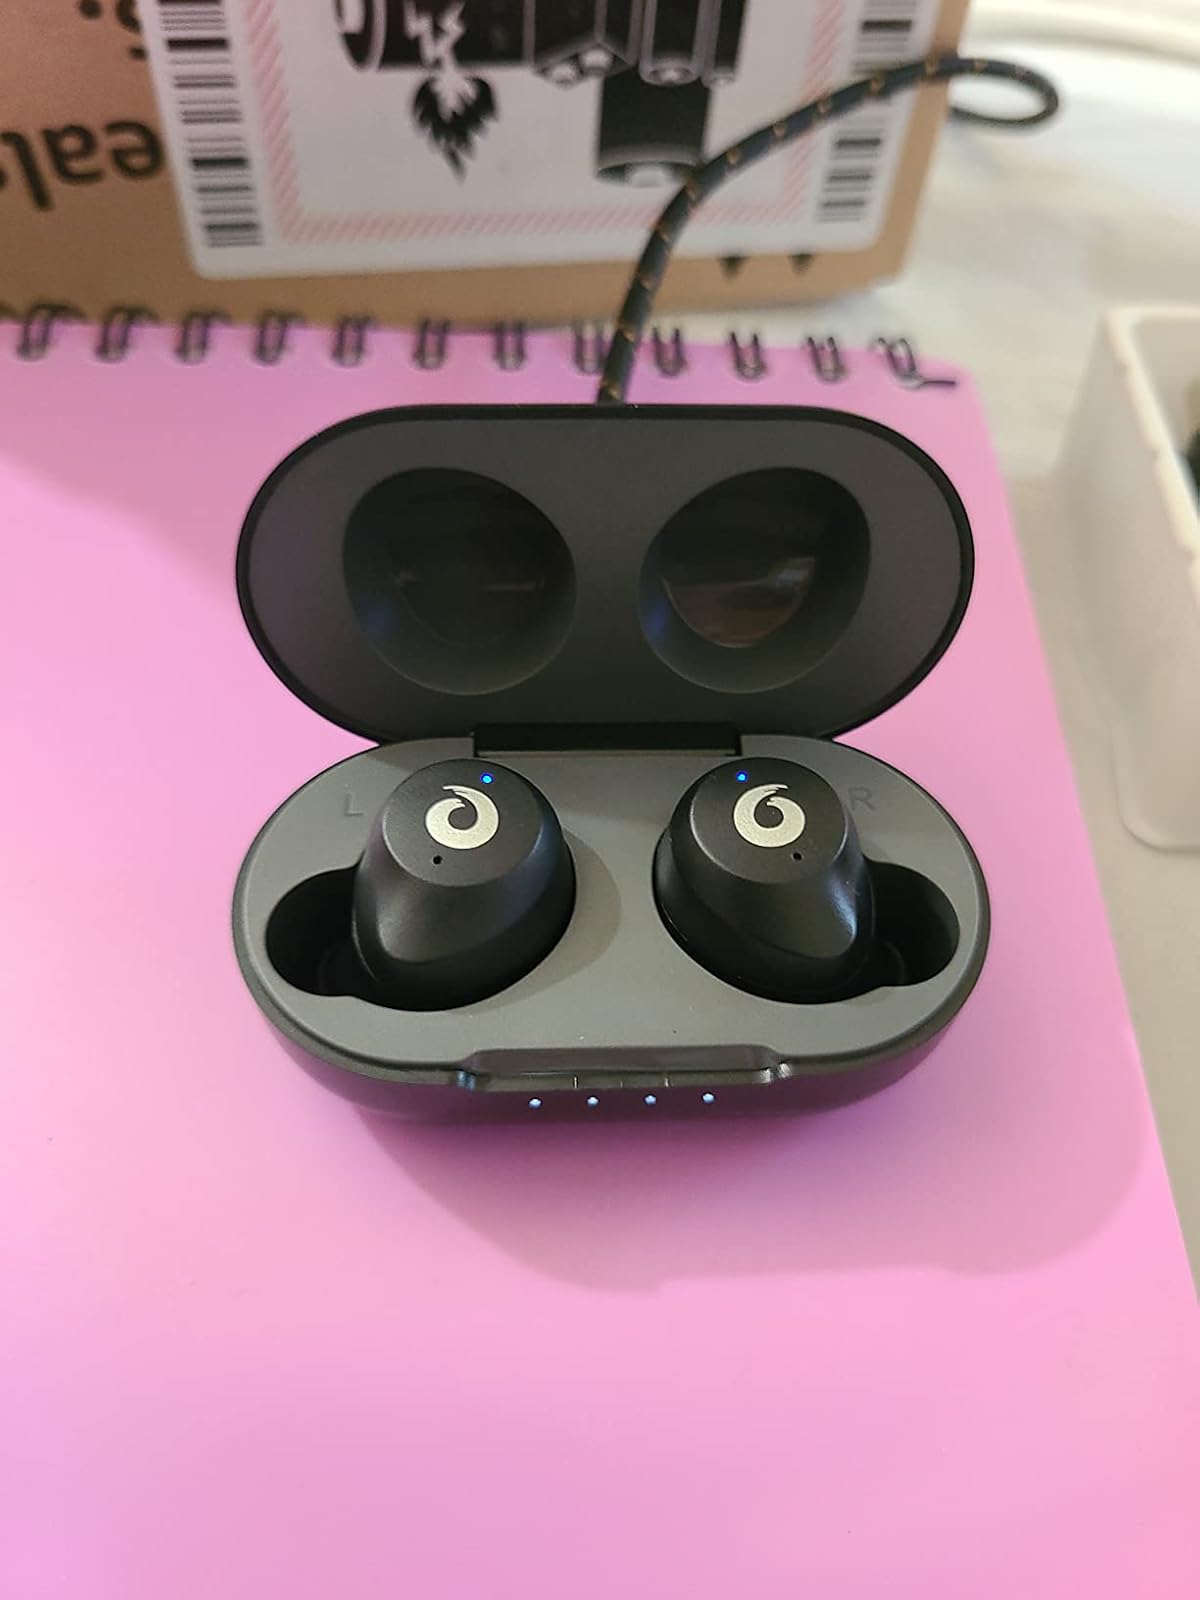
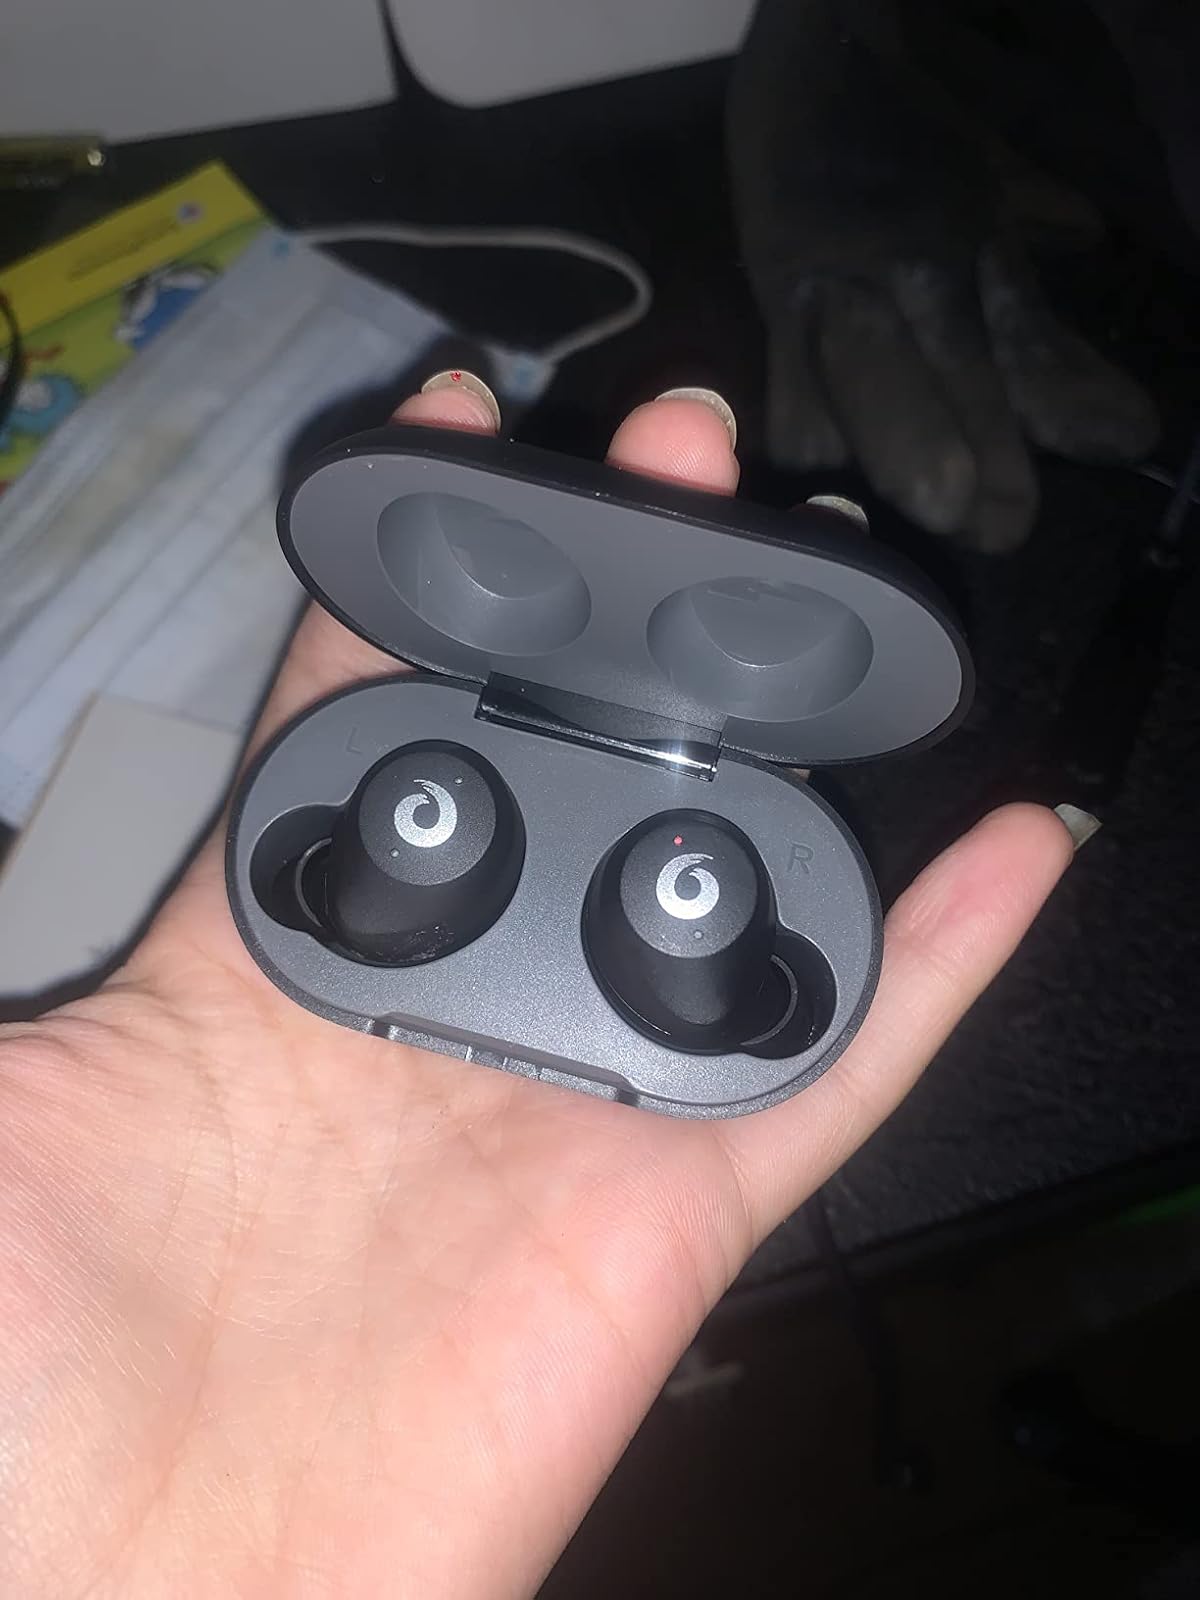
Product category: earbuds
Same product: yes